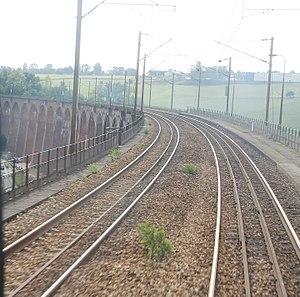
Le viaduc vu d'un train (direction de Rouen)
Le viaduc de Barentin est un ouvrage d'art ferroviaire de la ligne de Paris-Saint-Lazare au Havre, il permet la traversée de la vallée de l'Austreberthe sur le territoire de la commune de Barentin, dans le département de la Seine-Maritime en région Normandie.